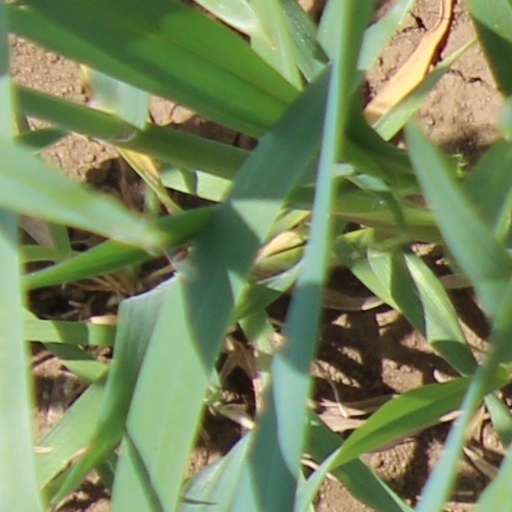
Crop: wheat